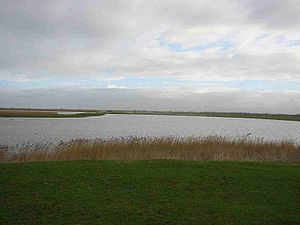
Flevoland / Geografi / Flevopolder
Oostvaardersplassen.
Flevoland er en nederlandsk provins, beliggende i den centrale del af Nederlandene.